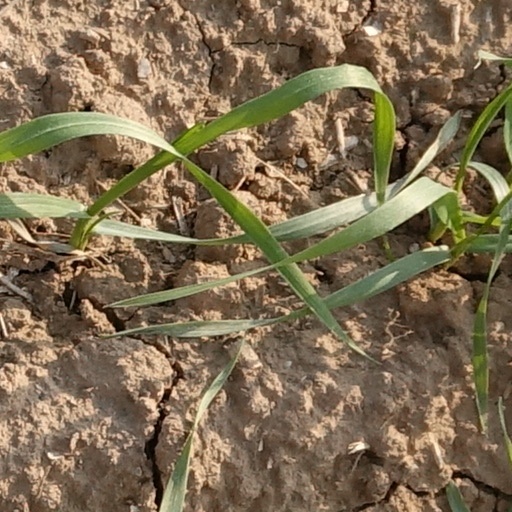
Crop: wheat